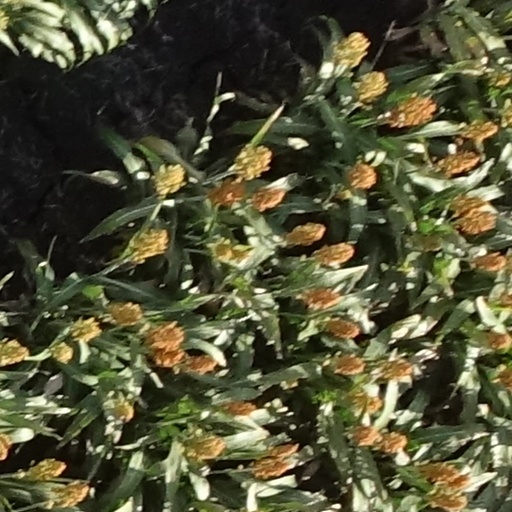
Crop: sorghum